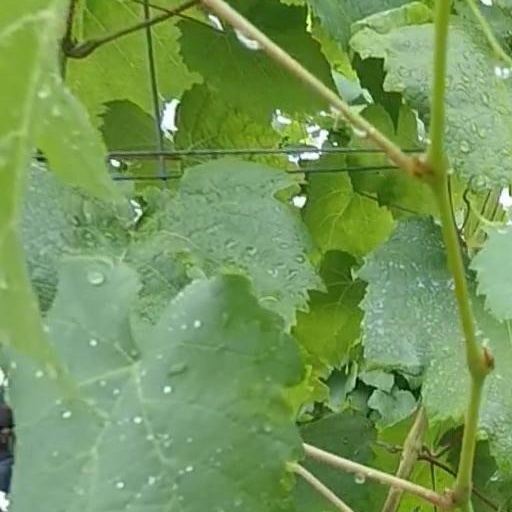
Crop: grape